Ojārs Ēriks Kalniņš

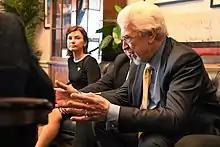
Kalniņš in 2020 on a visit to US Congress by Latvian and Estonian parliamentarians

In 1985, Kalniņš moved to Washington DC and began serving as the public information director of the American Latvian Association, a position he held until 1990. In 1986, he led the US Latvian delegation to the Chautauqua Conference in Jūrmala, Latvia. According to Kalniņš, he and other Latvian-American representatives considered leaving the five-day conference early due to threats by Soviet security officials. From 1988 to 1990, he worked as a consultant for the Popular Front of Latvia and the Latvian National Independence Movement, and from 1990 to 1991 he was a contributor to the newspaper Diena.